Baltic Finnic peoples

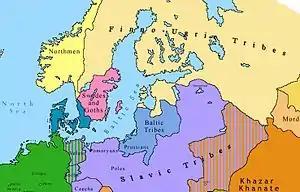
Northern Europe in 814.

The Pre-Roman Iron Age began in about 500 BC and lasted until the middle of the 1st century. The oldest iron items were imported, although since the 1st century iron was smelted from local marsh and lake ore. Settlement sites were located mostly in places that offered natural protection. Fortresses were built, although used temporarily. The appearance of square Celtic fields surrounded by enclosures in Estonia date from the Pre-Roman Iron Age. The majority of stones with man-made indents, which presumably were connected with magic designed to increase crop fertility, date from this period. A new type of grave, quadrangular burial mounds, began to develop. Burial traditions show the clear beginning of social stratification. The first reported individuals with the y-DNA haplotype N-M231 in the Baltic are from the Iron Age, alongside Siberian ancestry.